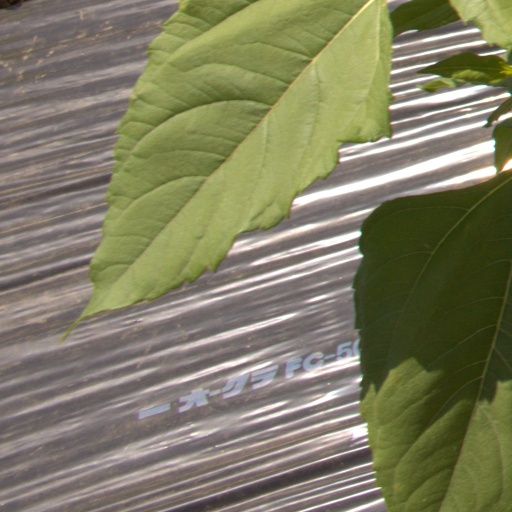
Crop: Jerusalem artichoke